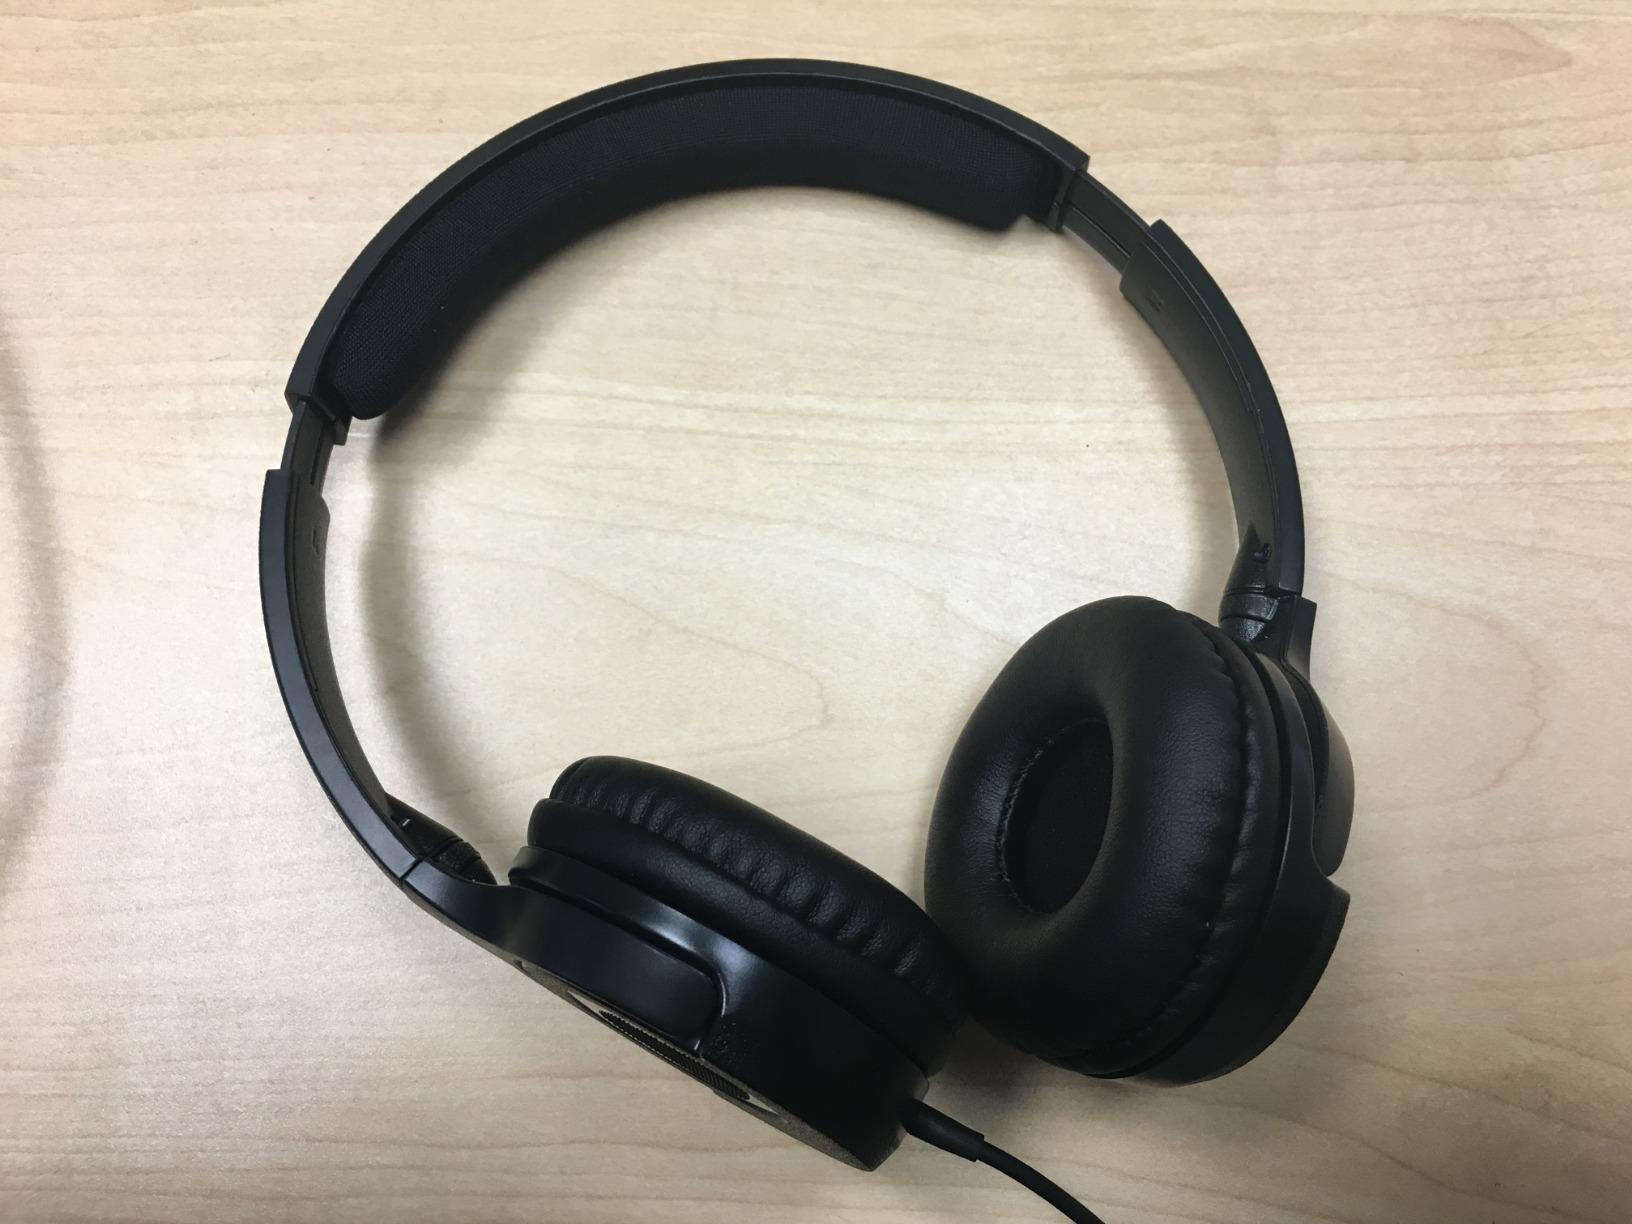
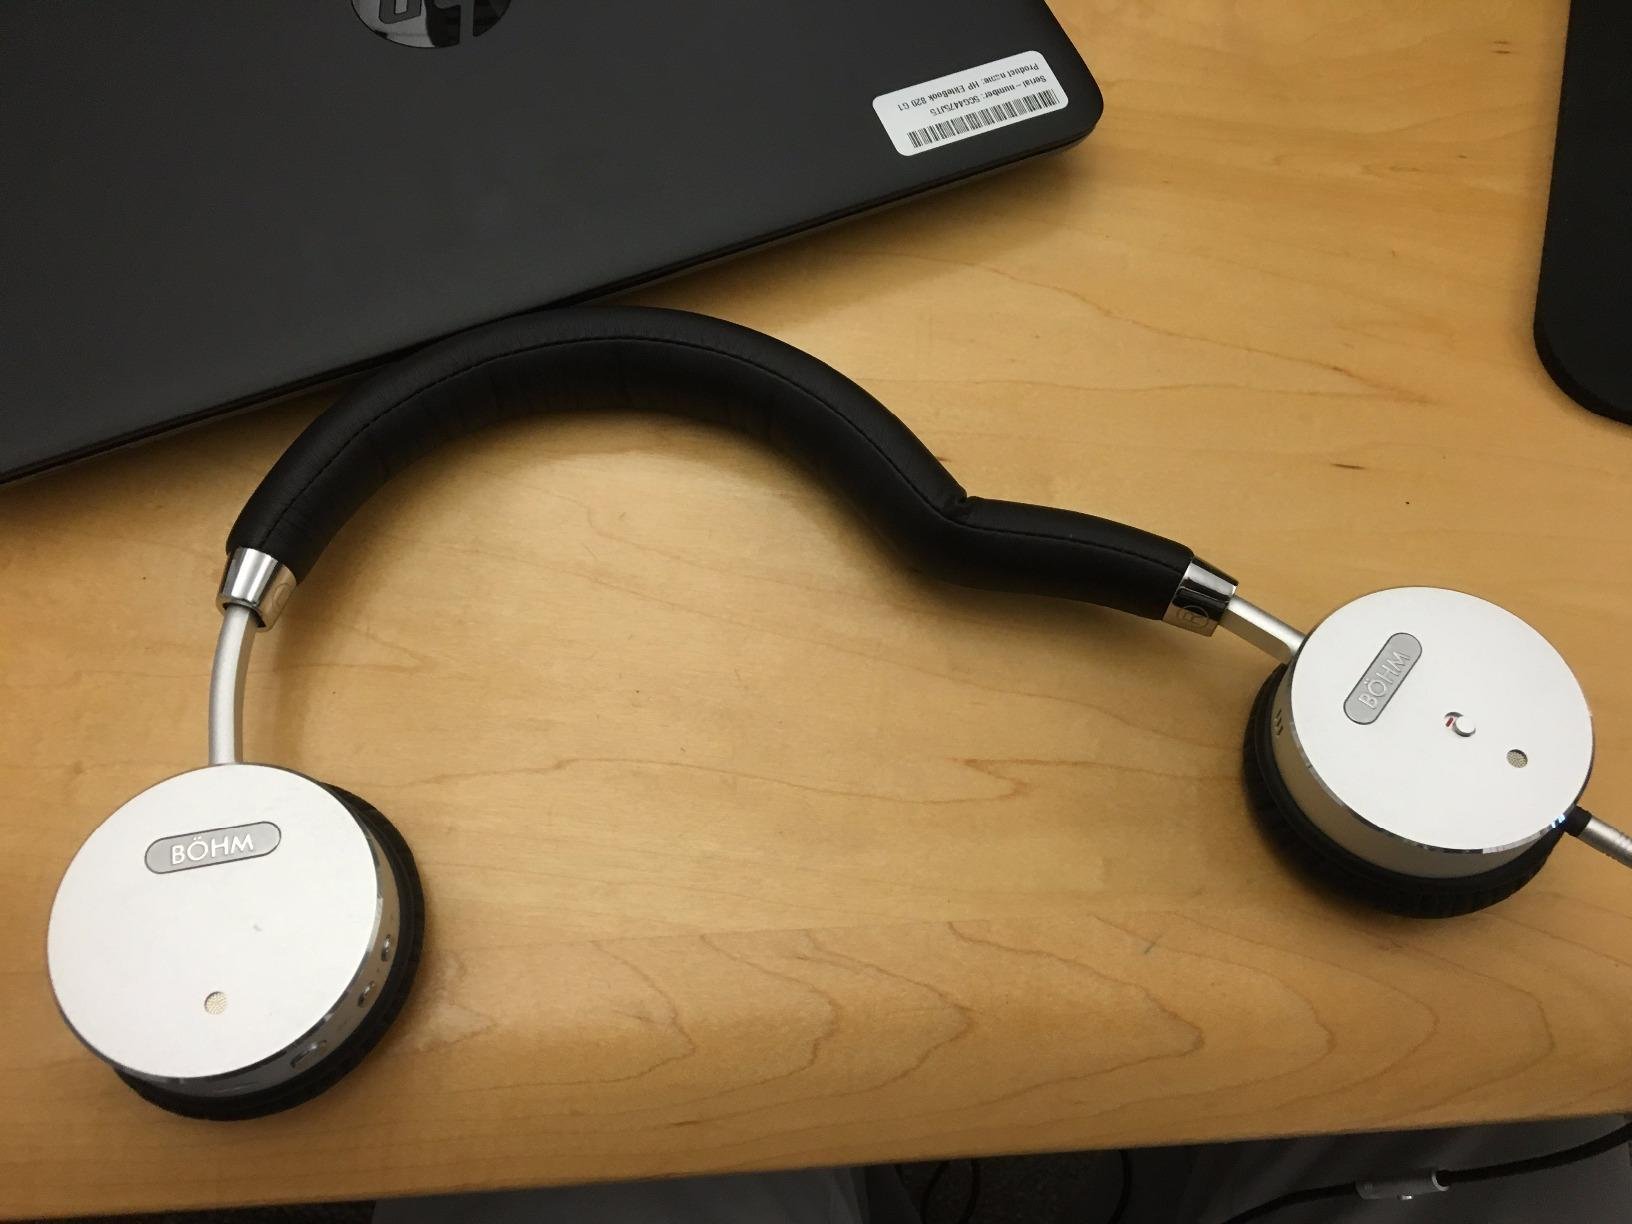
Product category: headphones
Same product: no